Scarborough City Centre

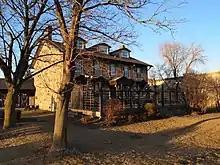
Built in 1841, Scott House was a former residence located in Scarborough City Centre. The building was later converted into a restaurant.

Development in the area had first come in the 1950s when Ontario Highway 401 was built through the area. One early development was the TV studios of CFTO-TV at the intersection of the 401 and McCowan Road. Scarborough became part of Metropolitan Toronto in 1954 when "Metro" was carved out of York County. As part of the metropolitan government’s planning policy, plans were put forth to develop the city centres of municipalities surrounding the City of Toronto, which originated as rural townships rather than distinct urban settlements. Scarborough Civic Centre, which was built to house offices of Scarborough's municipal government, and Metropolitan Toronto, and the Scarborough Town Centre were built in the 1970s. The Toronto Transit Commission's Scarborough RT line was completed in 1985.